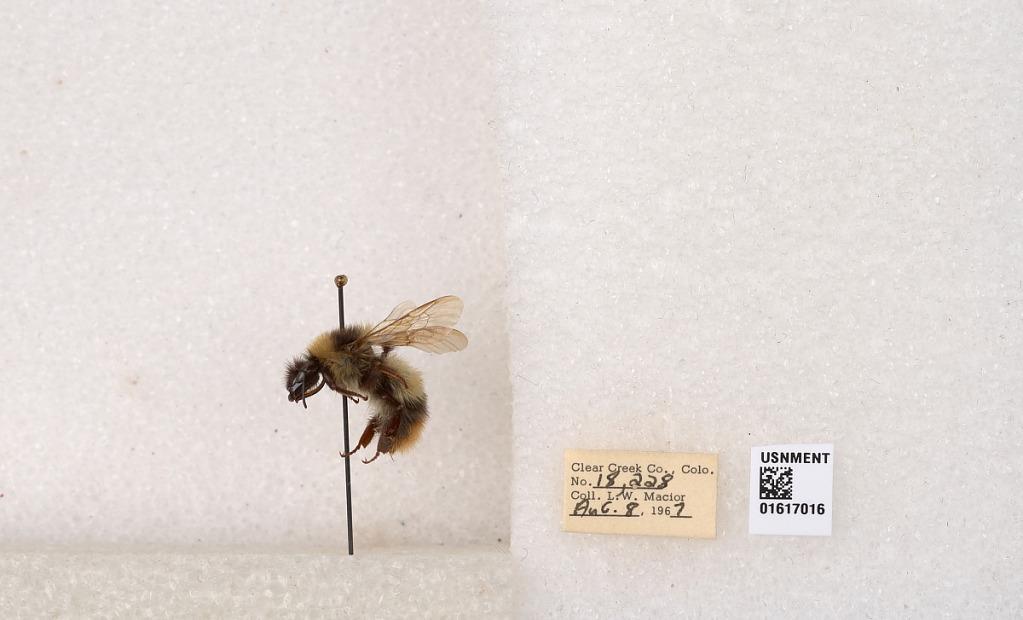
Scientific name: Bombus kirbyellus
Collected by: L. Macior
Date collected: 1967-8-8
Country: United States
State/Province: Colorado
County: Clear Creek
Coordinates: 39.6891, -105.644